Jayapura

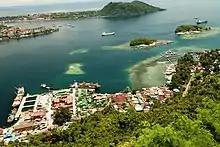
Jayapura port activities around Jayapura Bay, 2011

The city comprises five districts ("kecamatan"), tabulated below with their areas and their populations at the 2010 Census and the 2020 Census, together with the official estimates as at mid 2023. The table also lists the locations of the district headquarters, the number of administrative villages in each district (totaling 25 urban "kelurahan" and 14 rural "kampung"), and its post codes.